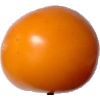
Label: Tomato Yellow 1